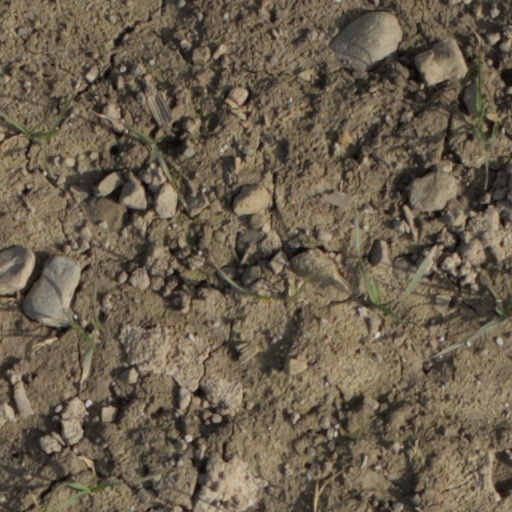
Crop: wheat